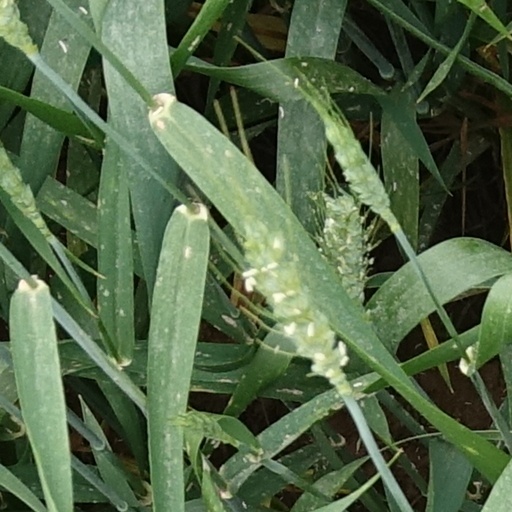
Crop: wheat